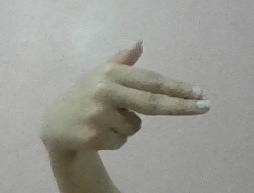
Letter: ghain